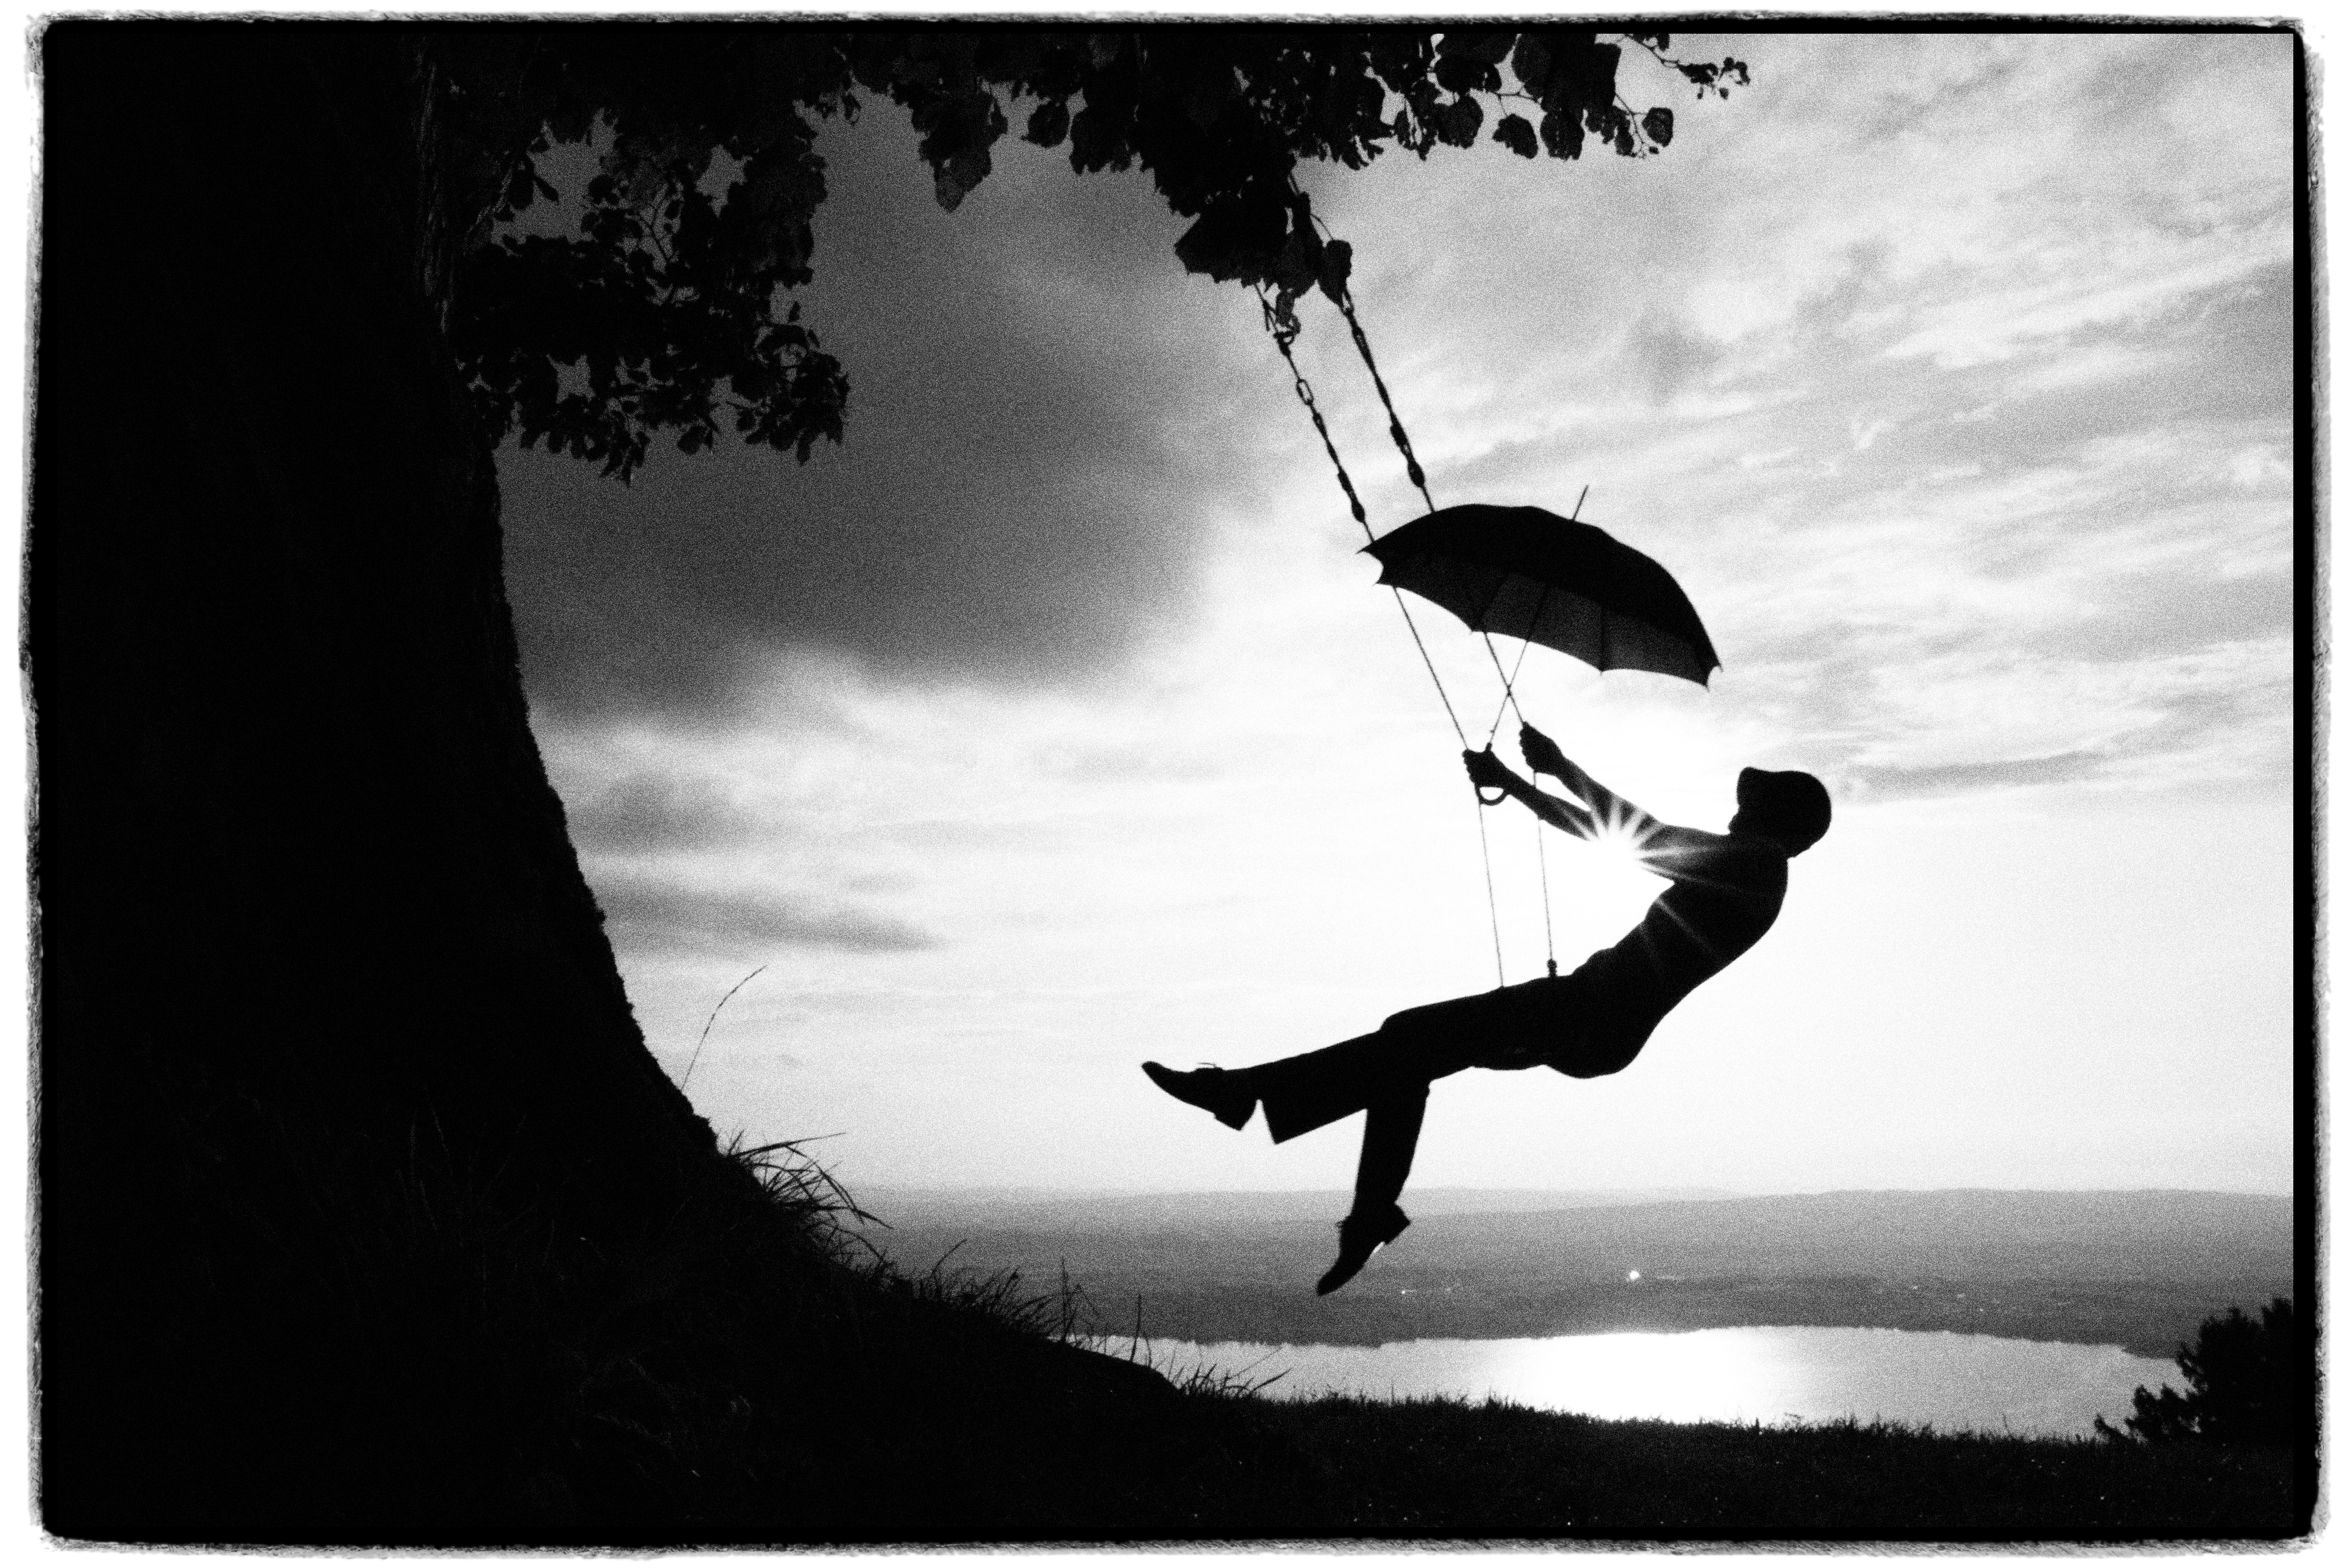
silhouette, black and white, photography, monochrome, illustration, photograph, image, monochrome photography, album cover